Akaiwa Station

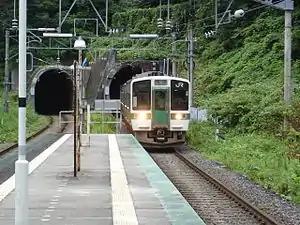
Akaiwa Station in August 2006

is a disused railway station on the Ōu Main Line in the city of Fukushima, Fukushima Prefecture, Japan, operated by East Japan Railway Company (JR East). Services ended on 4 March 2017. The station was discontinued on 13 March 2021.